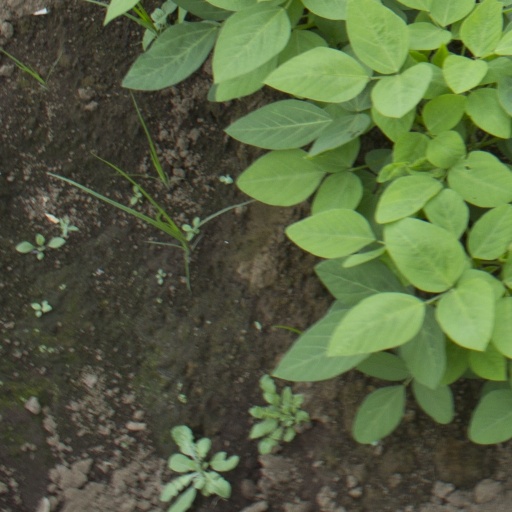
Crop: soybean